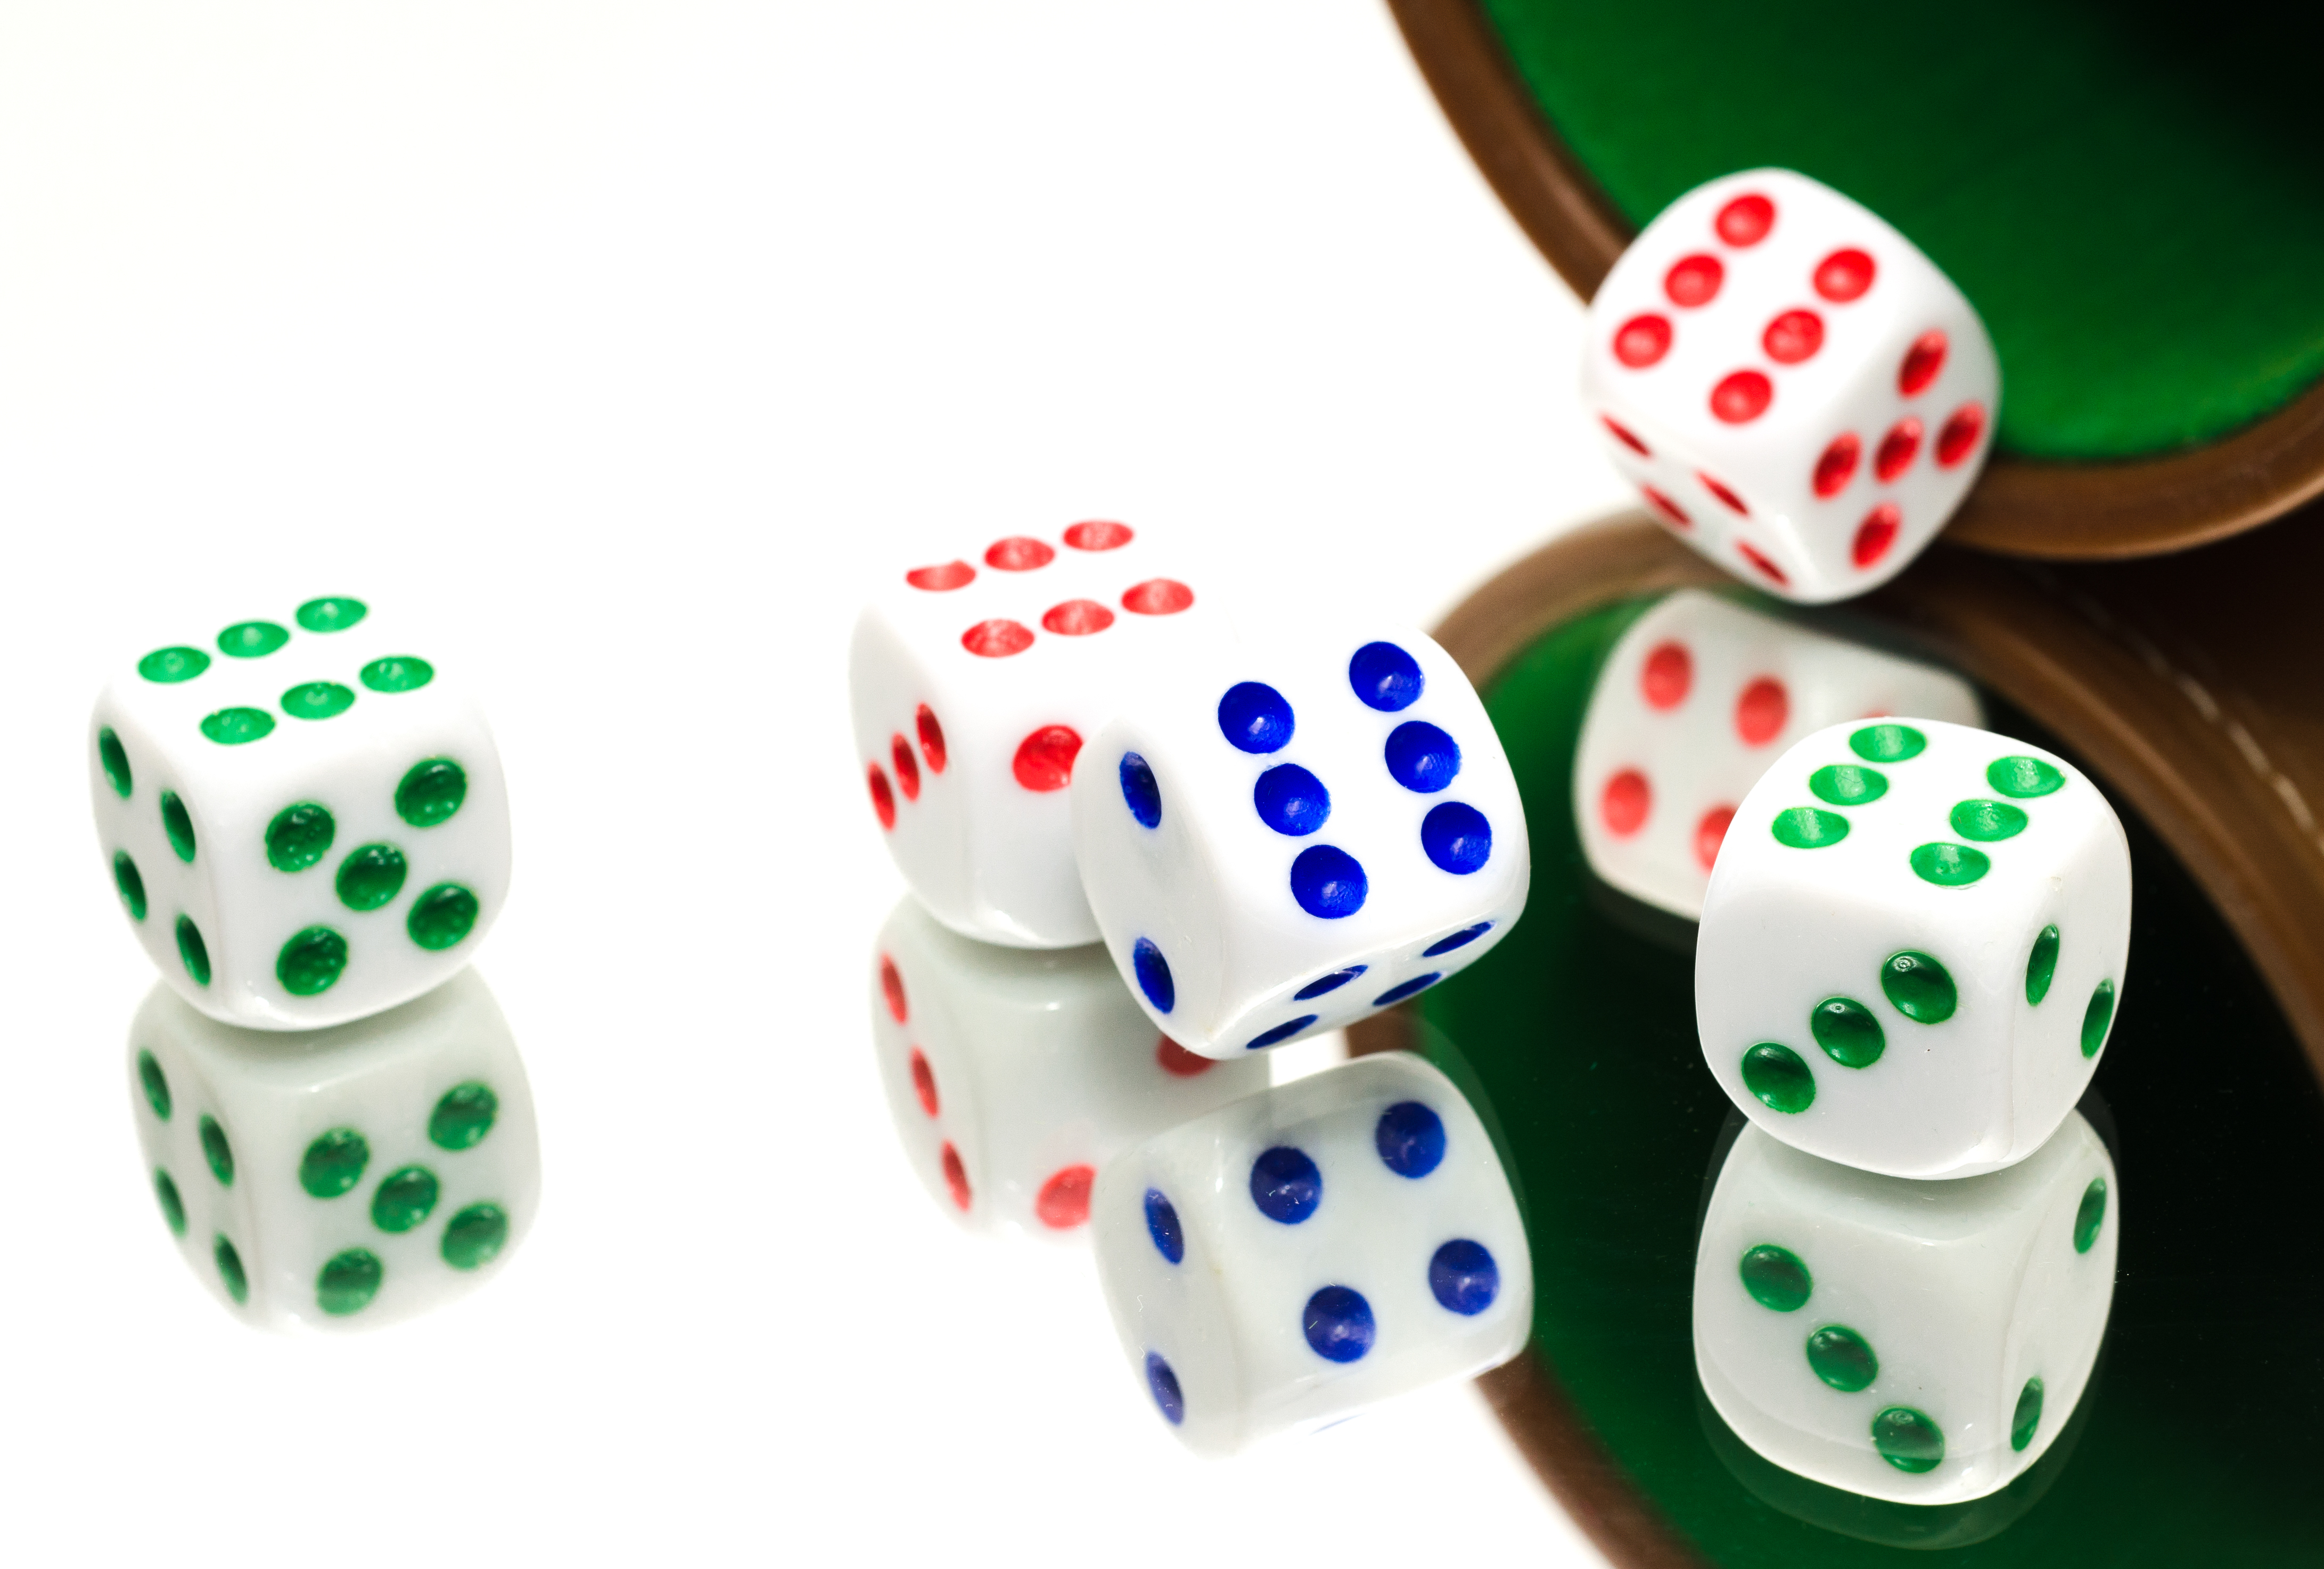
game, play, recreation, board game, gamble, sports, games, dice, dice game, indoor games and sports, tabletop game